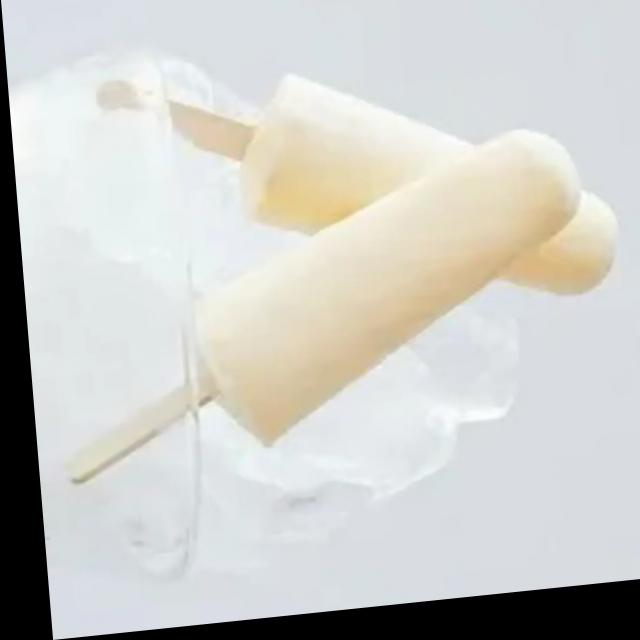
Dish: kulfi